1904 Chicago Cubs season

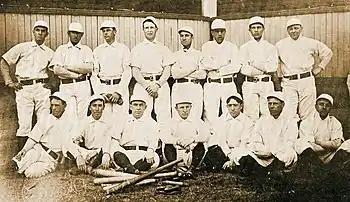
1904 Chicago Cubs

"Note: Pos = Position; G = Games played; AB = At bats; H = Hits; Avg. = Batting average; HR = Home runs; RBI = Runs batted in"